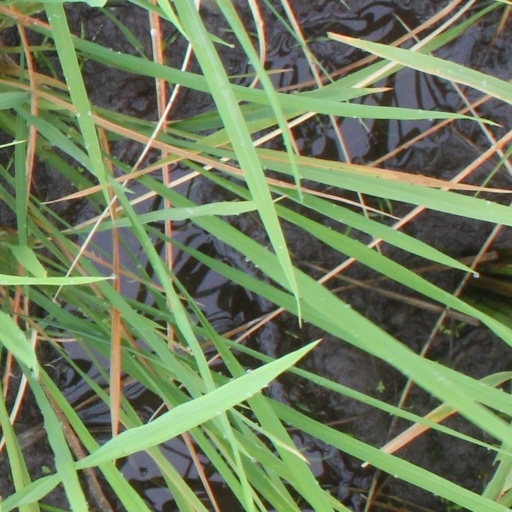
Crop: rice